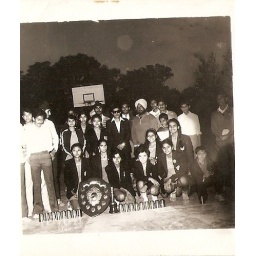
, district basket ball won by C.HALL BOYS AND GIRLS IN1982